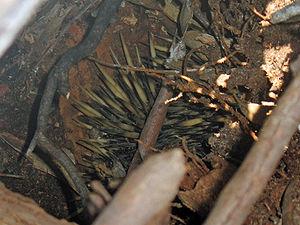
L'échidné à nez court, ou échidné australien, est un mammifère vivant pratiquement sur tout le « continent » australien et dans les régions côtières et montagneuses du sud-est de la Nouvelle-Guinée. C'est l'une des quatre espèces d'échidnés existant encore mais c'est le seul membre du genre Tachyglossus. Avec les trois espèces d'échidnés à nez long et l'ornithorynque, il forme l'ordre des monotrèmes, les seuls mammifères pondant des œufs vivant encore actuellement.